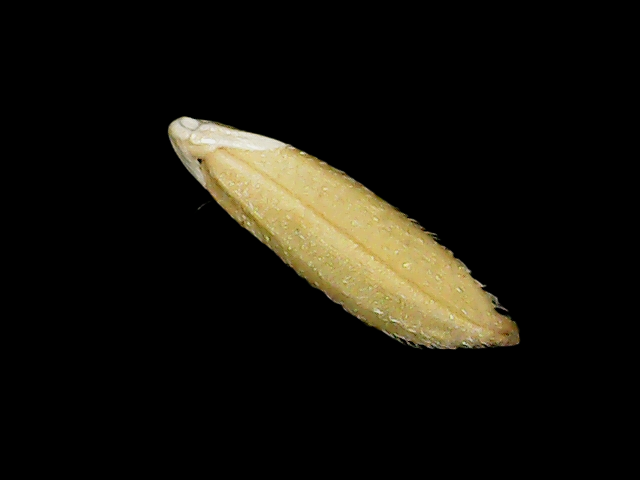
Rice variety: Binadhan23